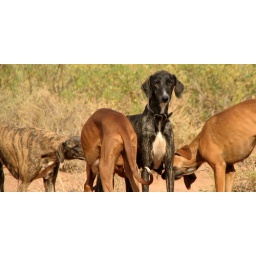
Idiiyat-es-Sahel dogs in their new home in NM. Idiiyat-es-Sahel dogs in their new home in NM. Idiiyat-es-Sahel dogs in their new home in NM